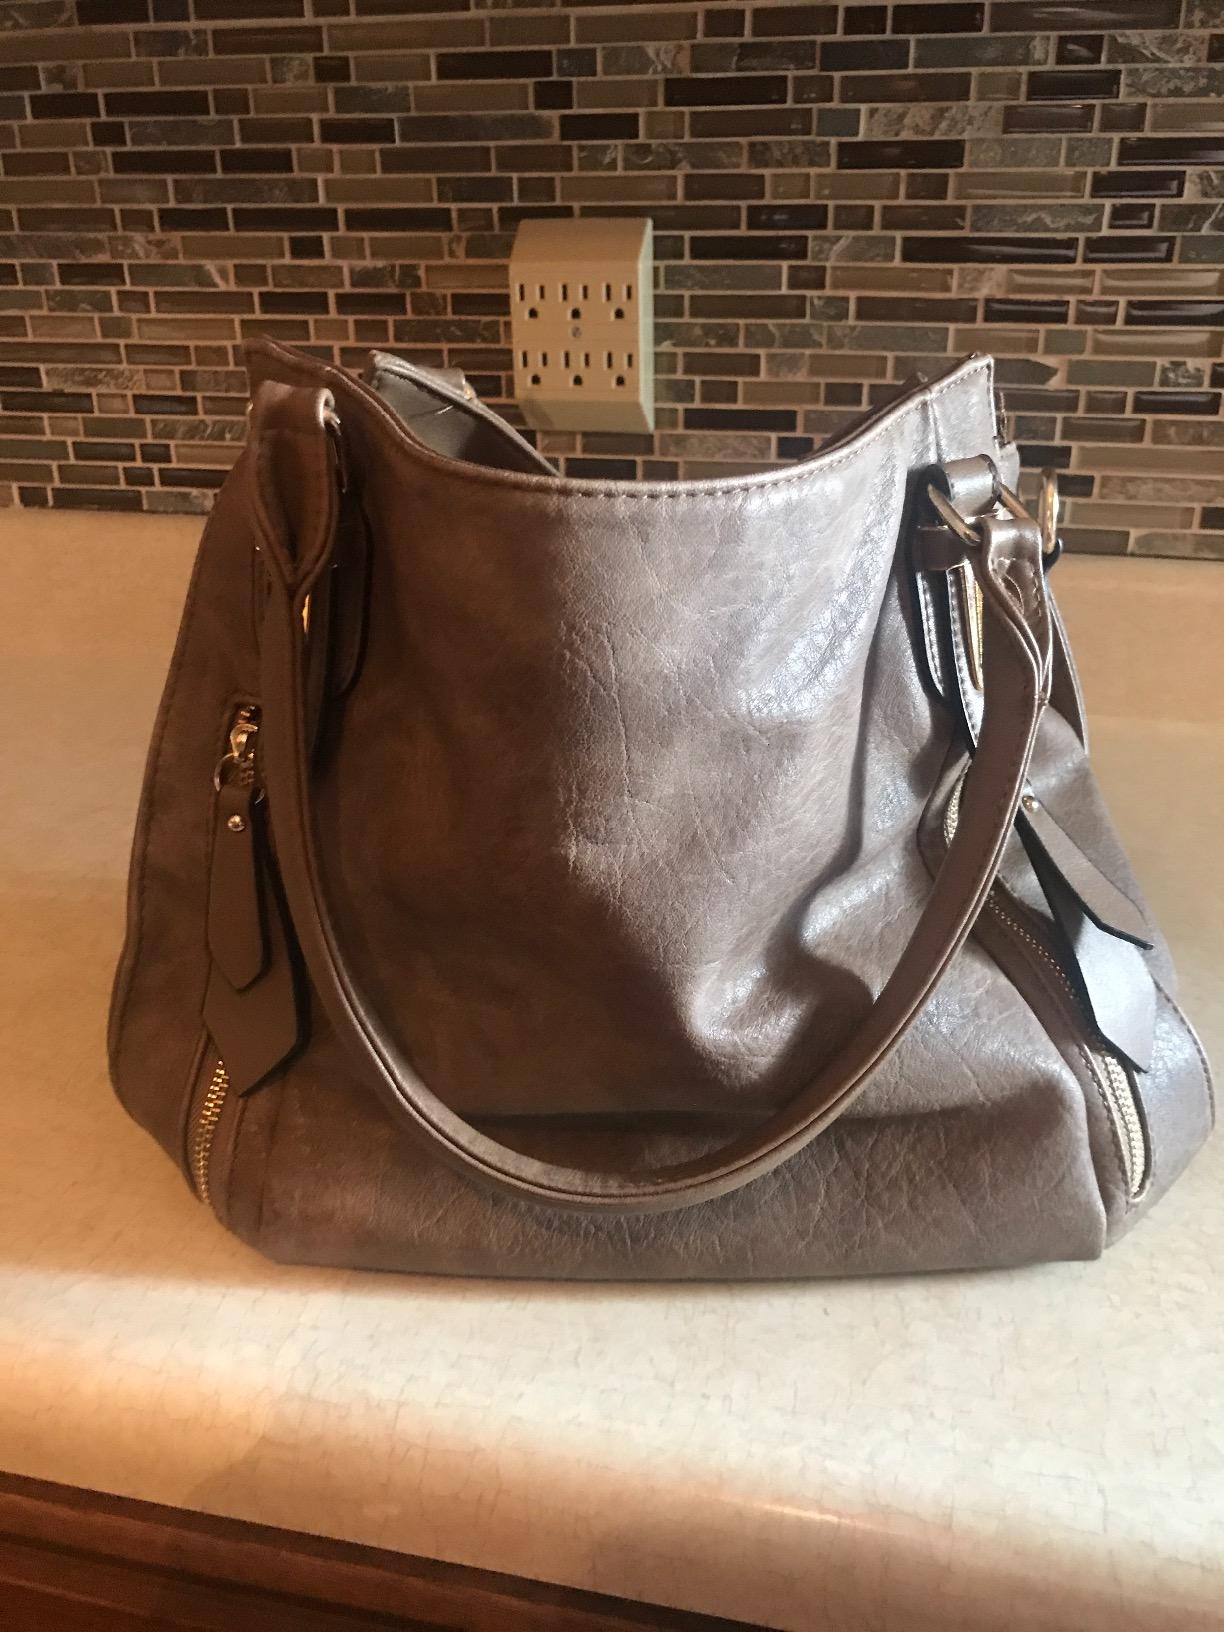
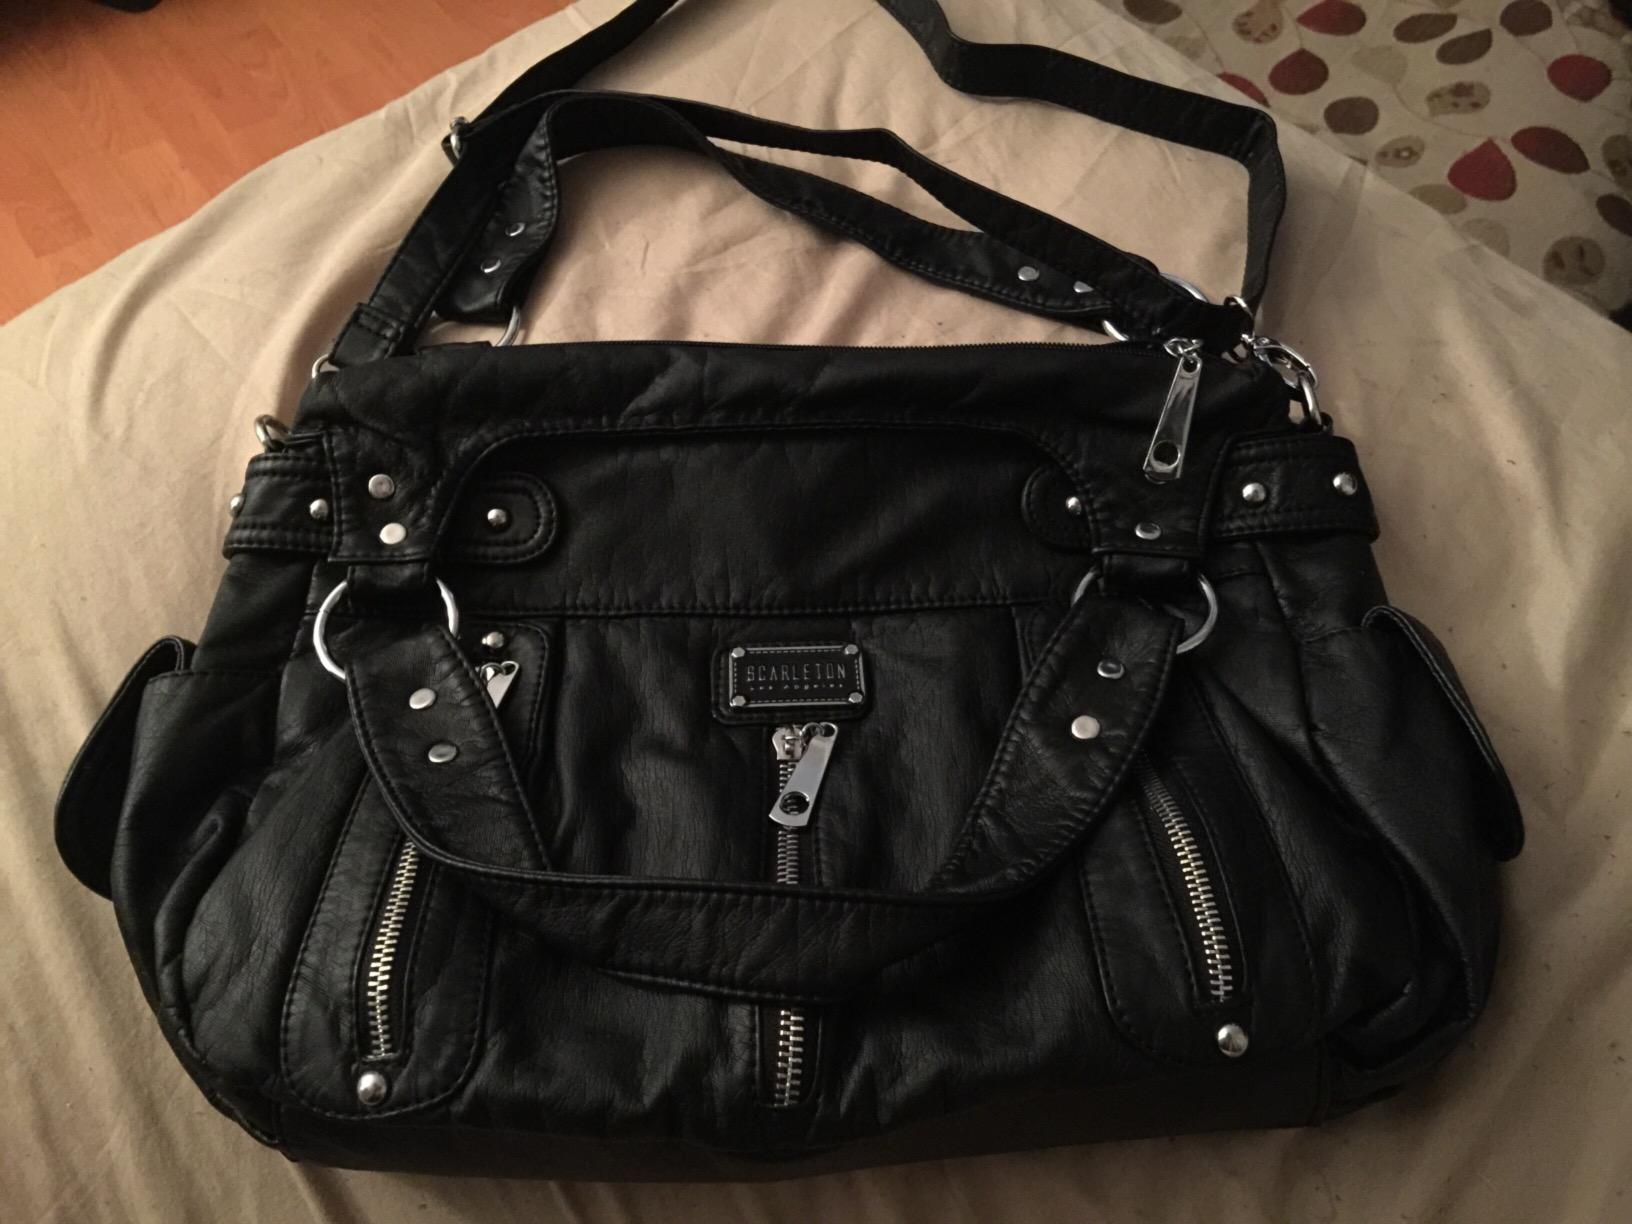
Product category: accessories_handbag
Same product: no